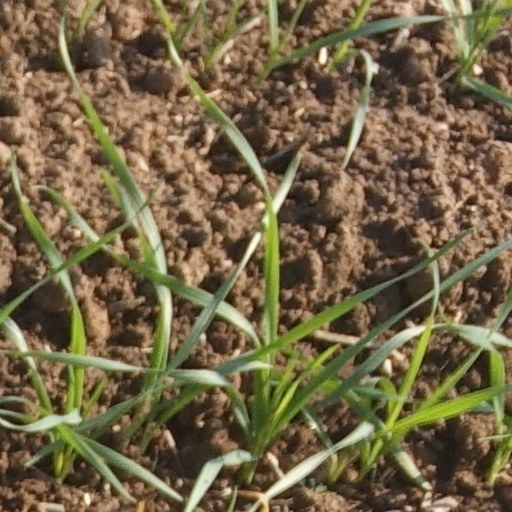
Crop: wheat